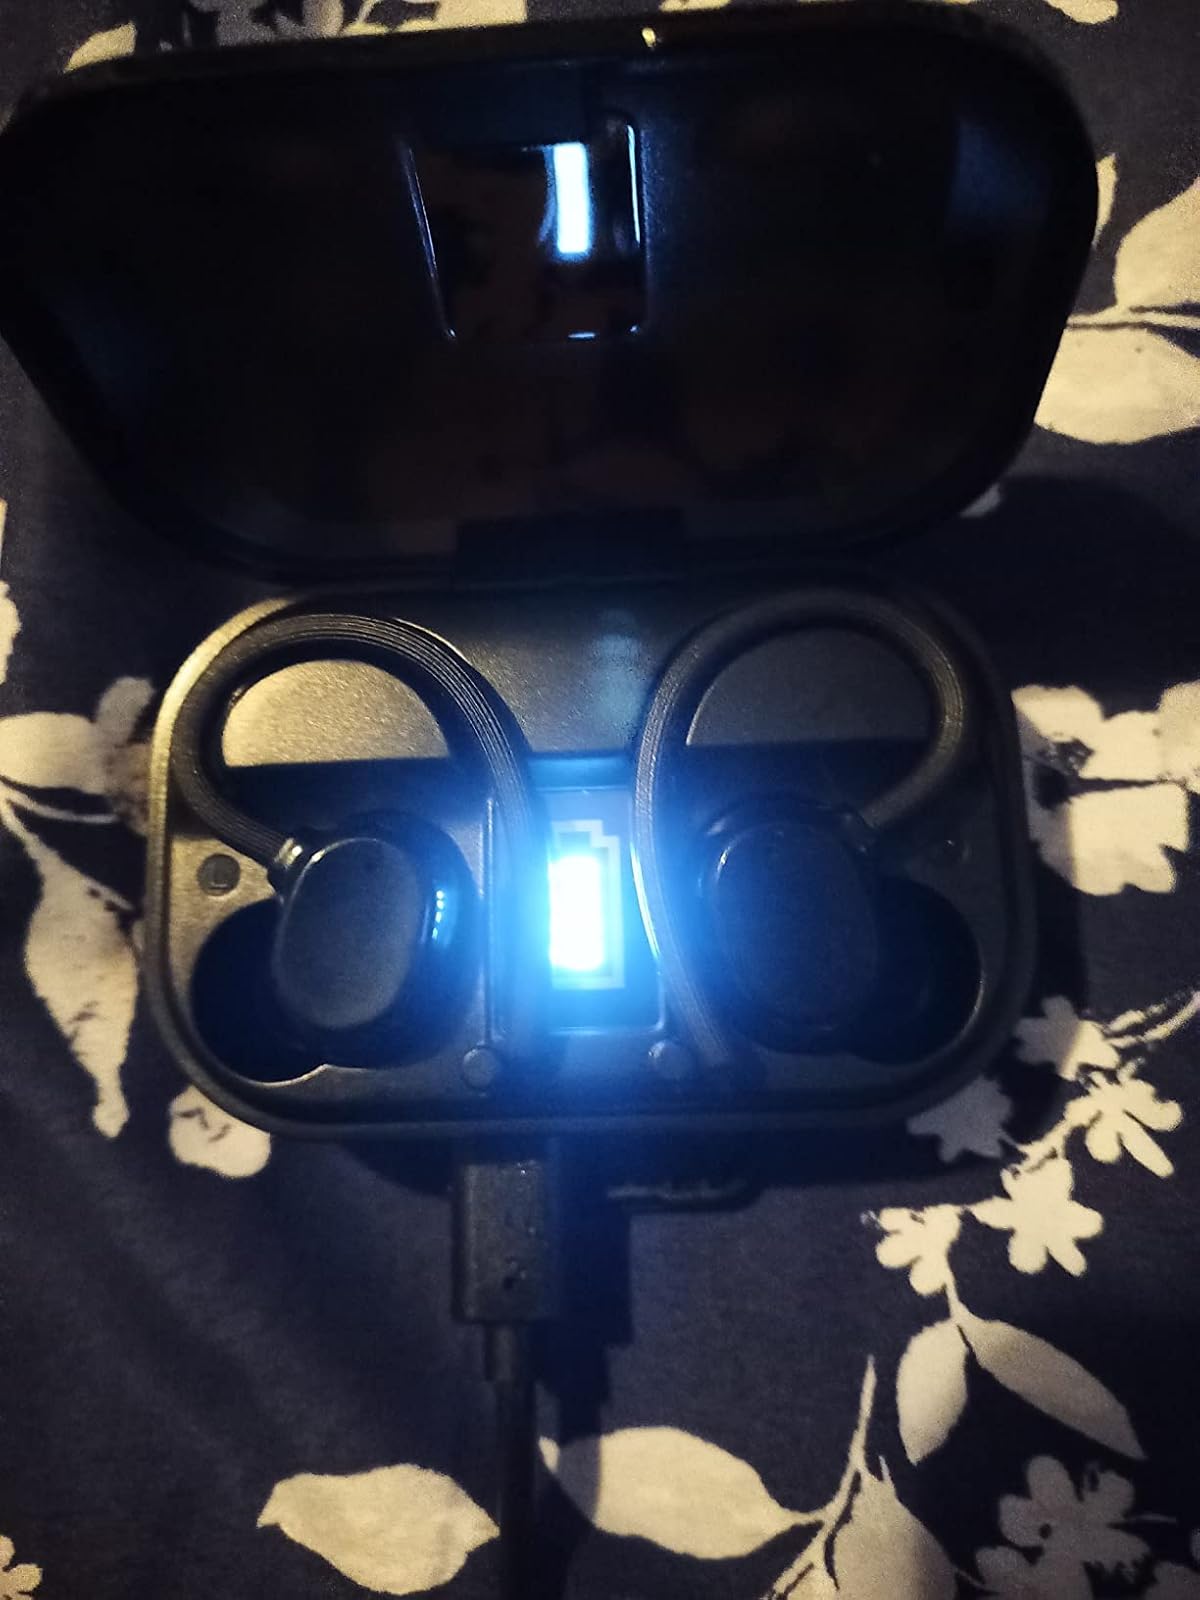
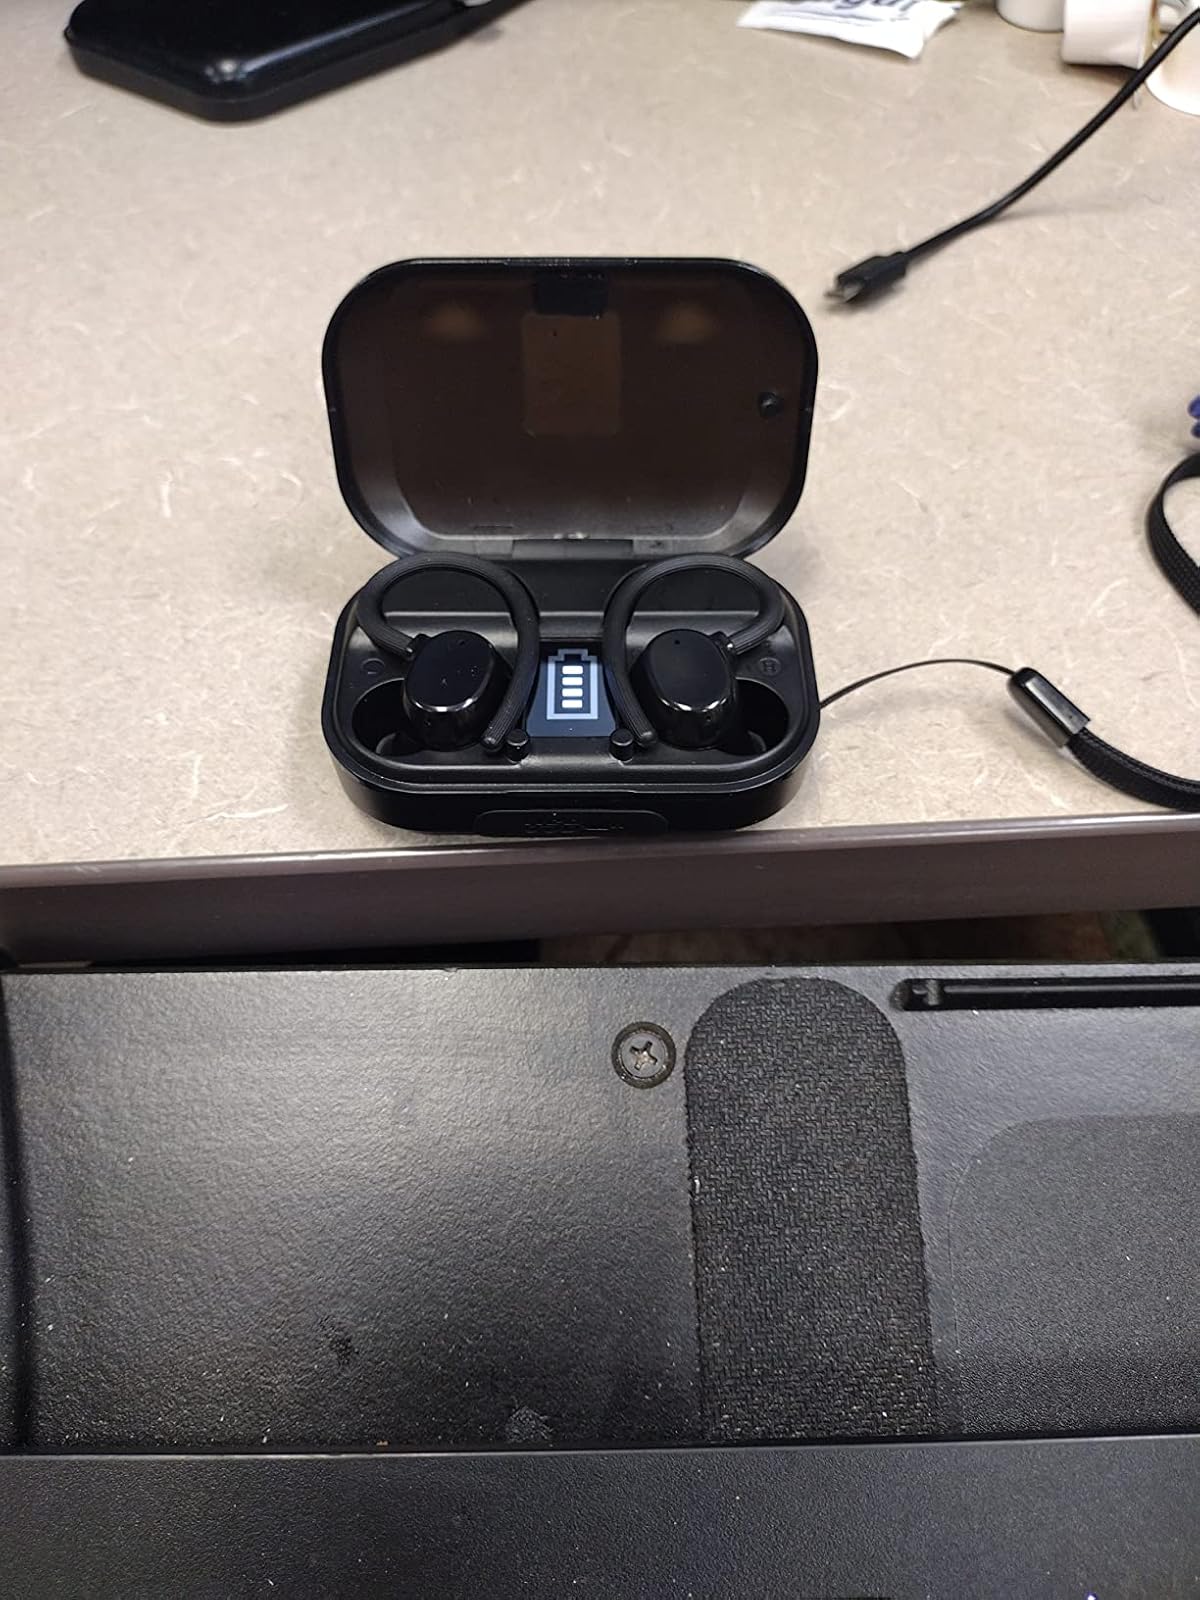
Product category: earbuds
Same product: yes